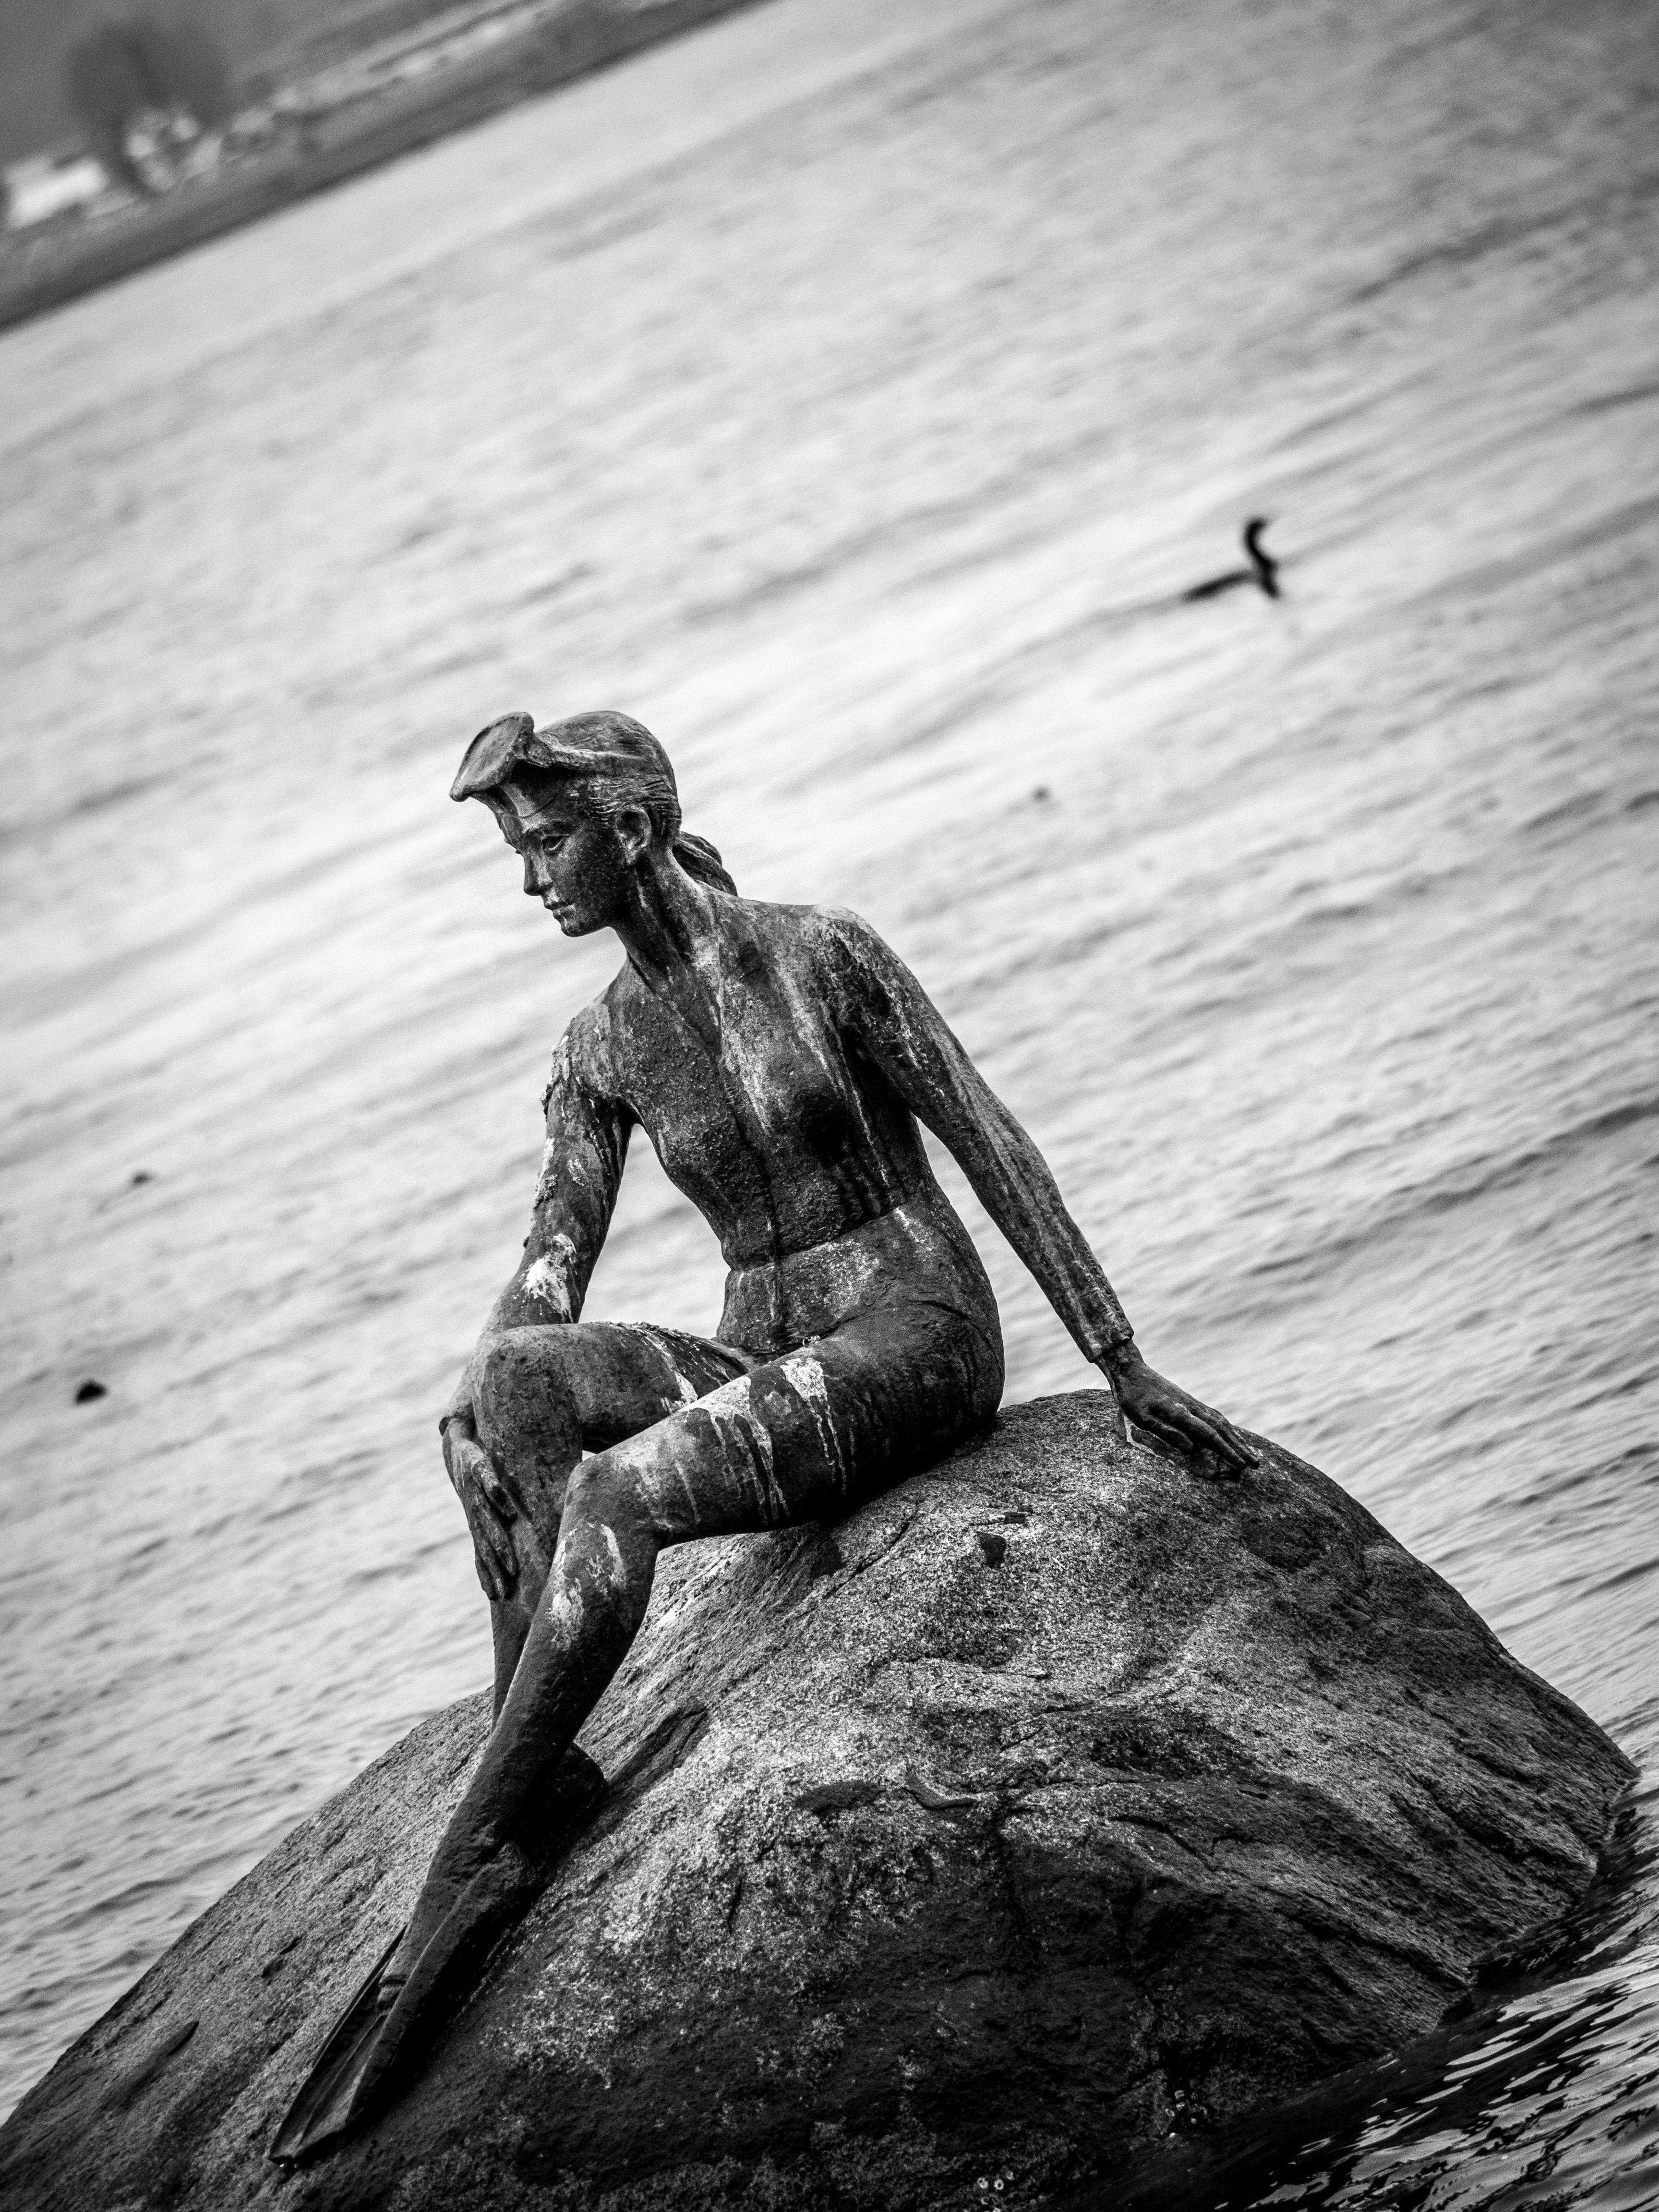
water, rock, black and white, wood, white, photography, statue, harbor, darkness, black, monochrome, sculpture, art, sketch, drawing, monochrome photography, human positions